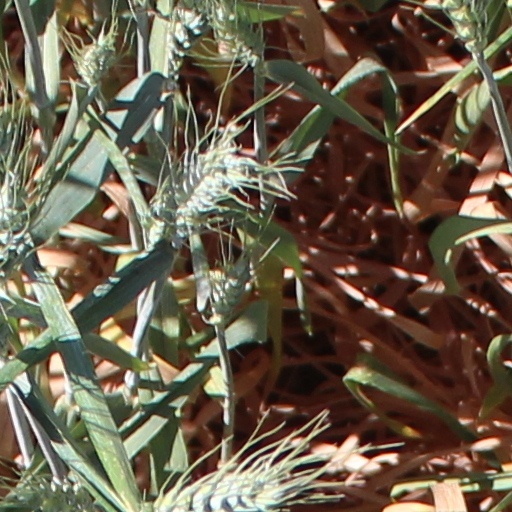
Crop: wheat